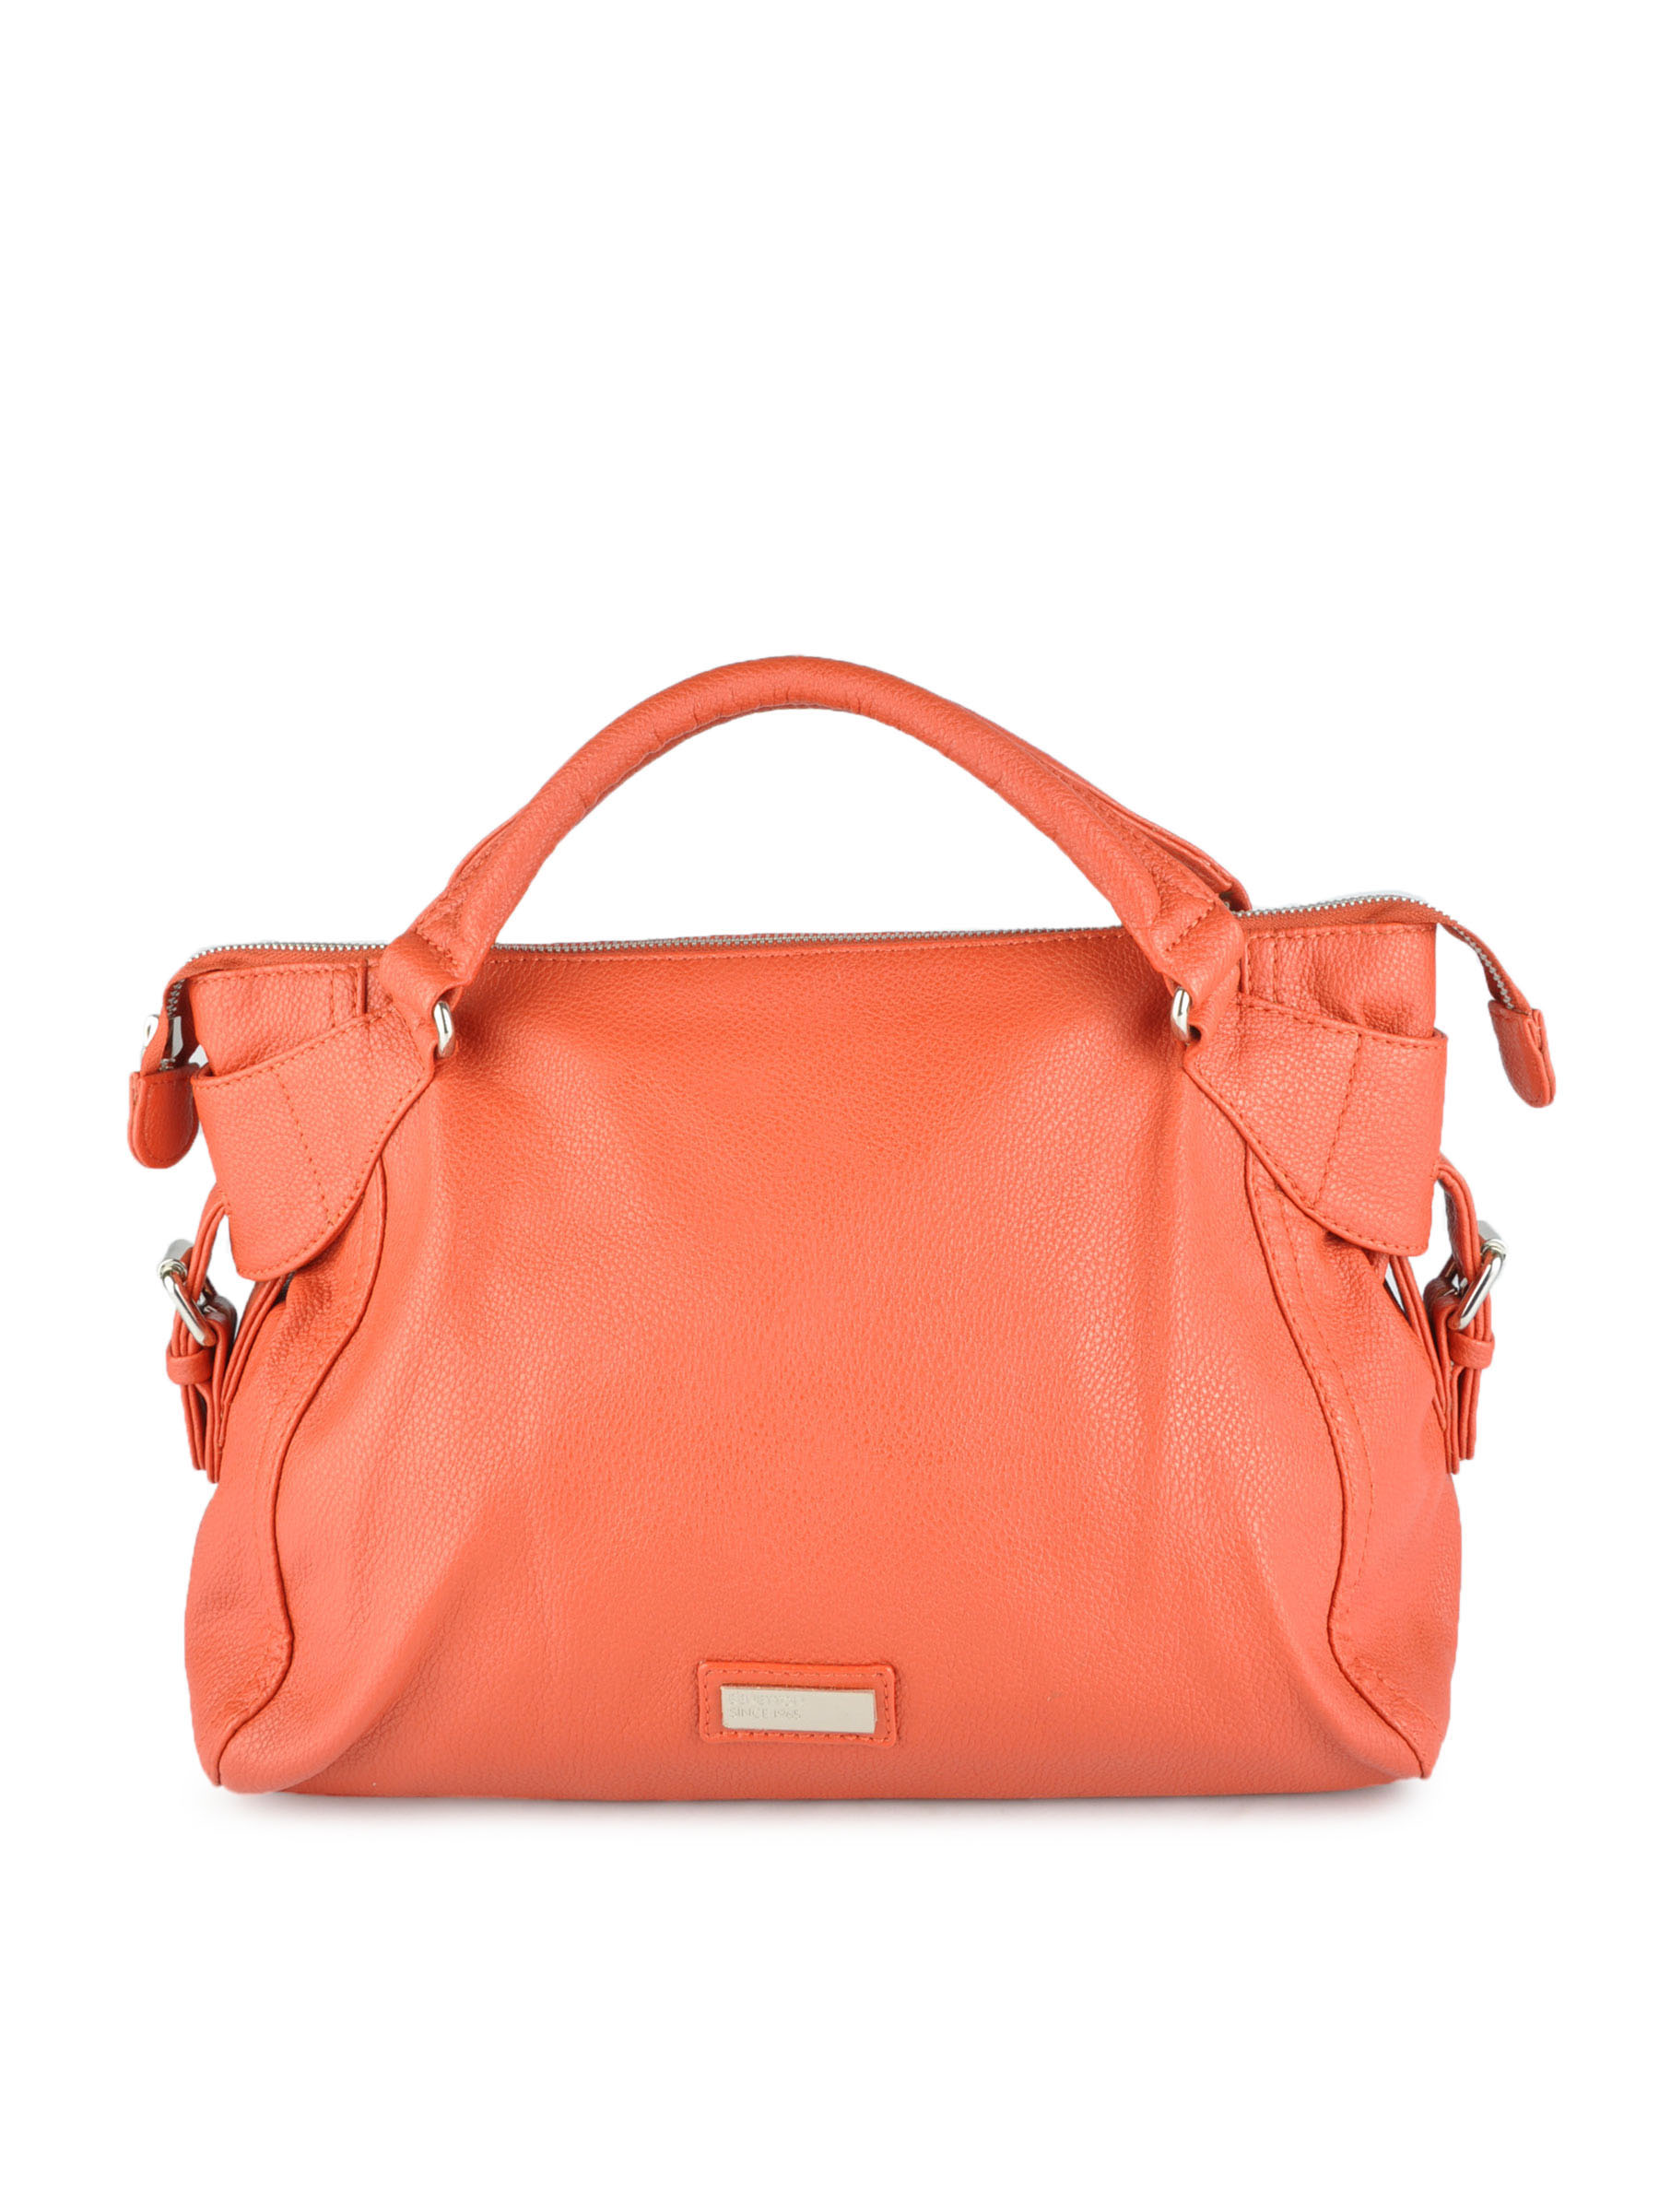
United Colors of Benetton Women Solid Red Handbags
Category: Accessories / Bags / Handbags
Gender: Women
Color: Red
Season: Summer 2011
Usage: Casual